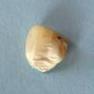
Maize quality: Bad